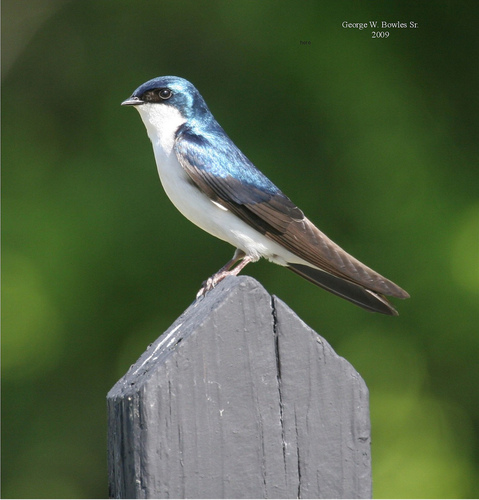
bird with white feathered breast and a metallic blue color feather from the top of head to middle of body.
this slender bird has a deep blue head and backwith dark grey wings and a white breast and belly with a very small, sharp beak.
this small black and white bird has an extremely small beak, but it has long tail feathers.
a small black bird with white chest and brown tail.
long skinny bird with a white stomach, back blue feathers & grey feathers.
this bird is white with black and blue and has a very short beak.
the bill of the bird is very short and black, and the crown of the bird is blue with speckles of white.
this bird has wings that are black and blue and has a white bellyit has shiny blue feathers on its head and nape a white breast with brown wings
this bird has wings that are blue and black and has a white body
Species: Tree Swallow